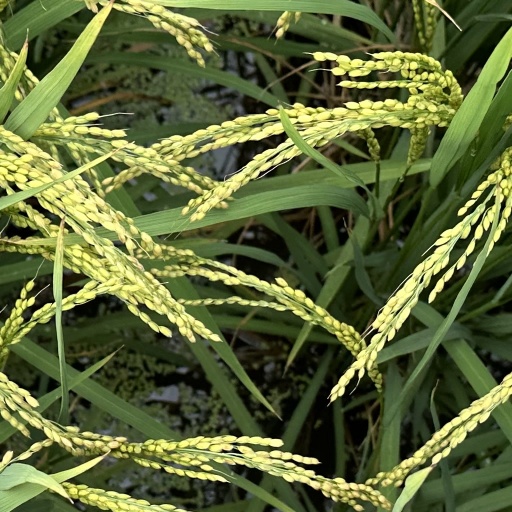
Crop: rice